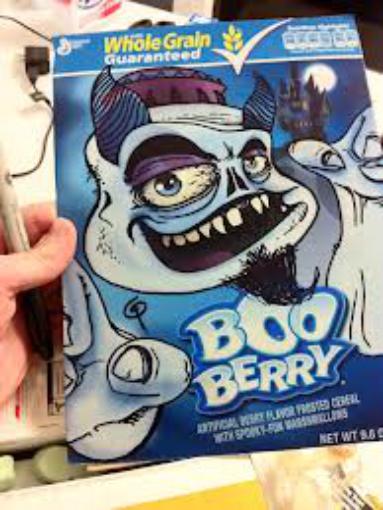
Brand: Boo Berry
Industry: Food